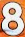
Number: 8